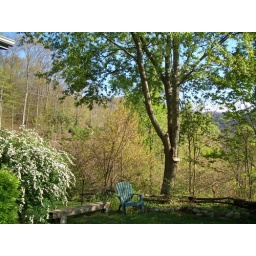
When you are sitting in this chair you can hear the stream flowing down the mountain